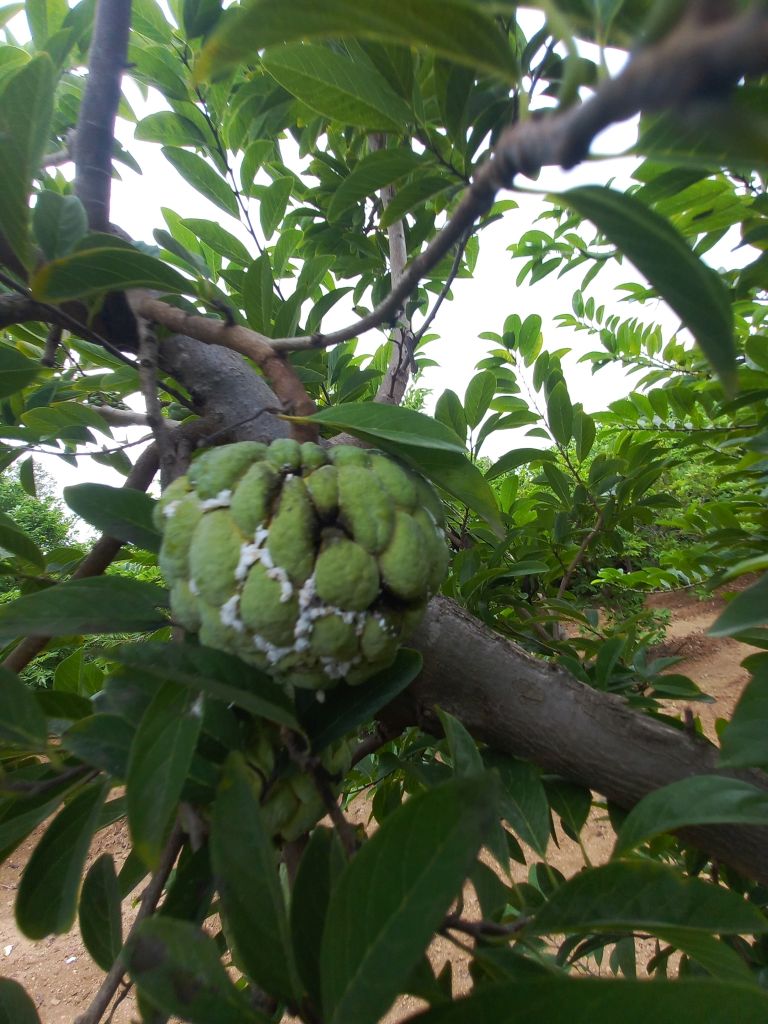
Disease label: Athracnose